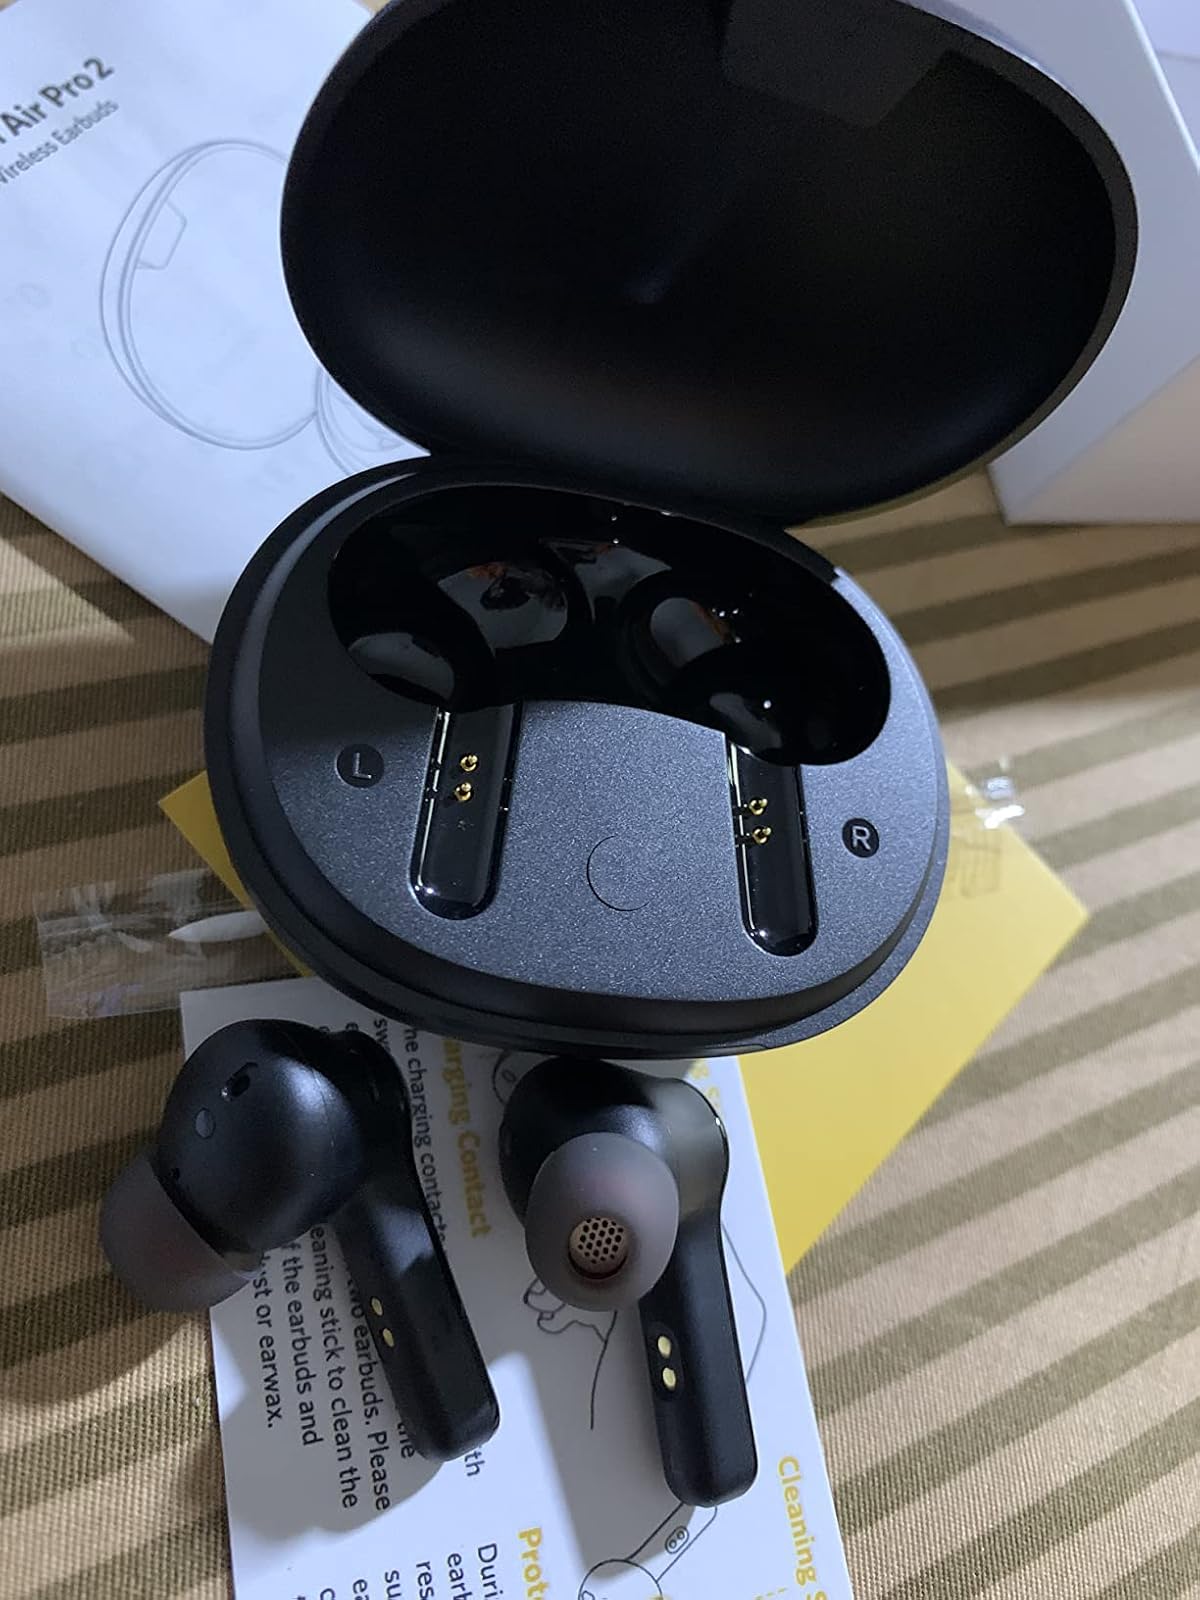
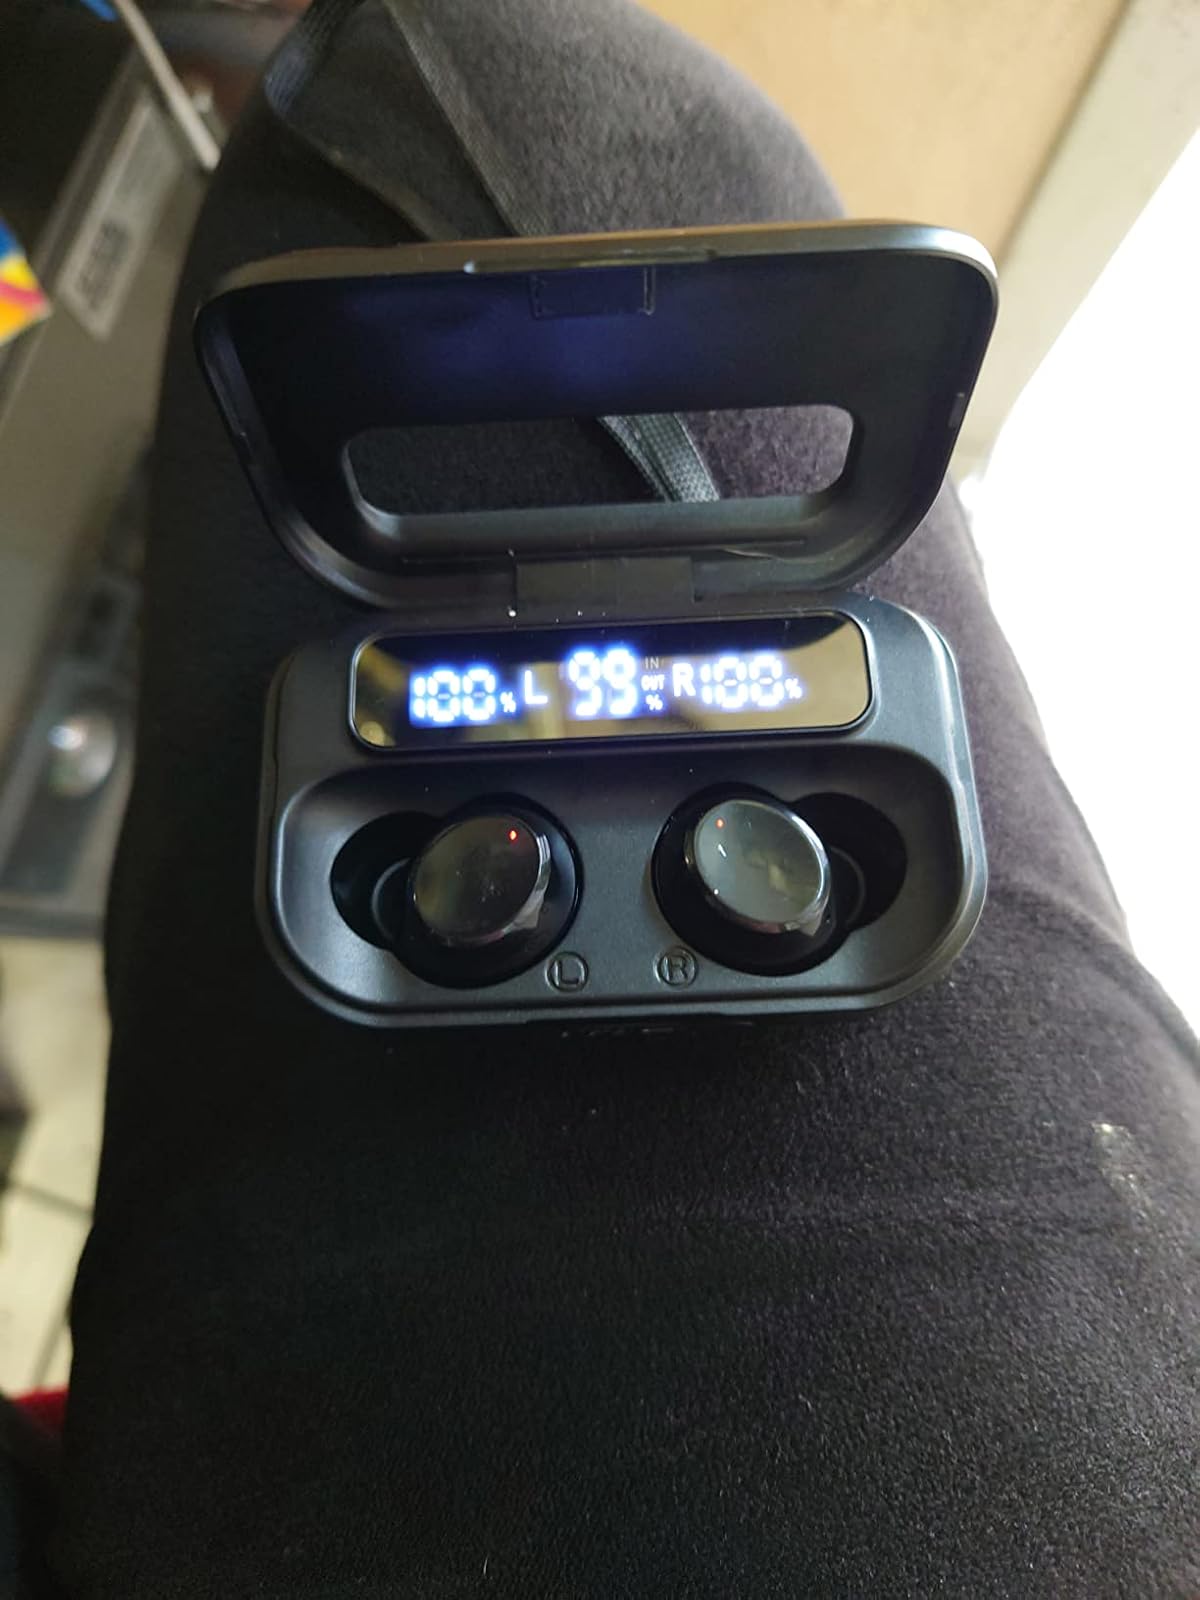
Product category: earbuds
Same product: no